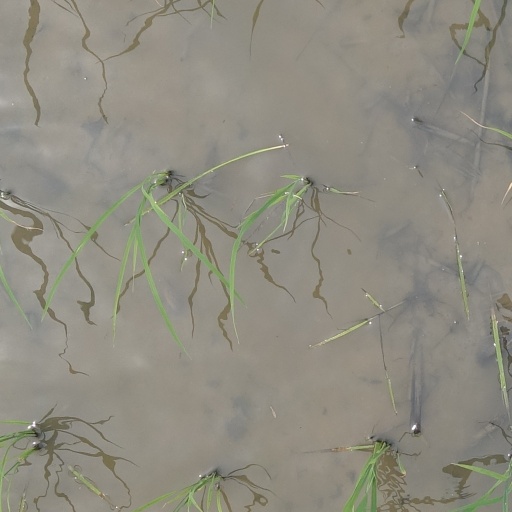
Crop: rice